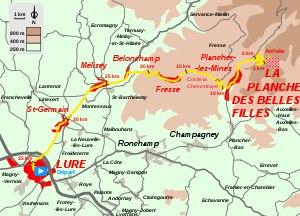
Le cyclisme à la Planche des Belles Filles, un sommet du massif des Vosges situé à cheval sur le Territoire de Belfort et la Haute-Saône, est pratiqué en compétition dès les années 1990, mais plus particulièrement à partir du début des années 2010, notamment dans le cadre du Tour de France. Cette ascension de 7 km de long et culminant à 1 140 mètres est réputée comme brève mais difficile en raison de ses fortes pentes comprises entre 8 et 24 %.